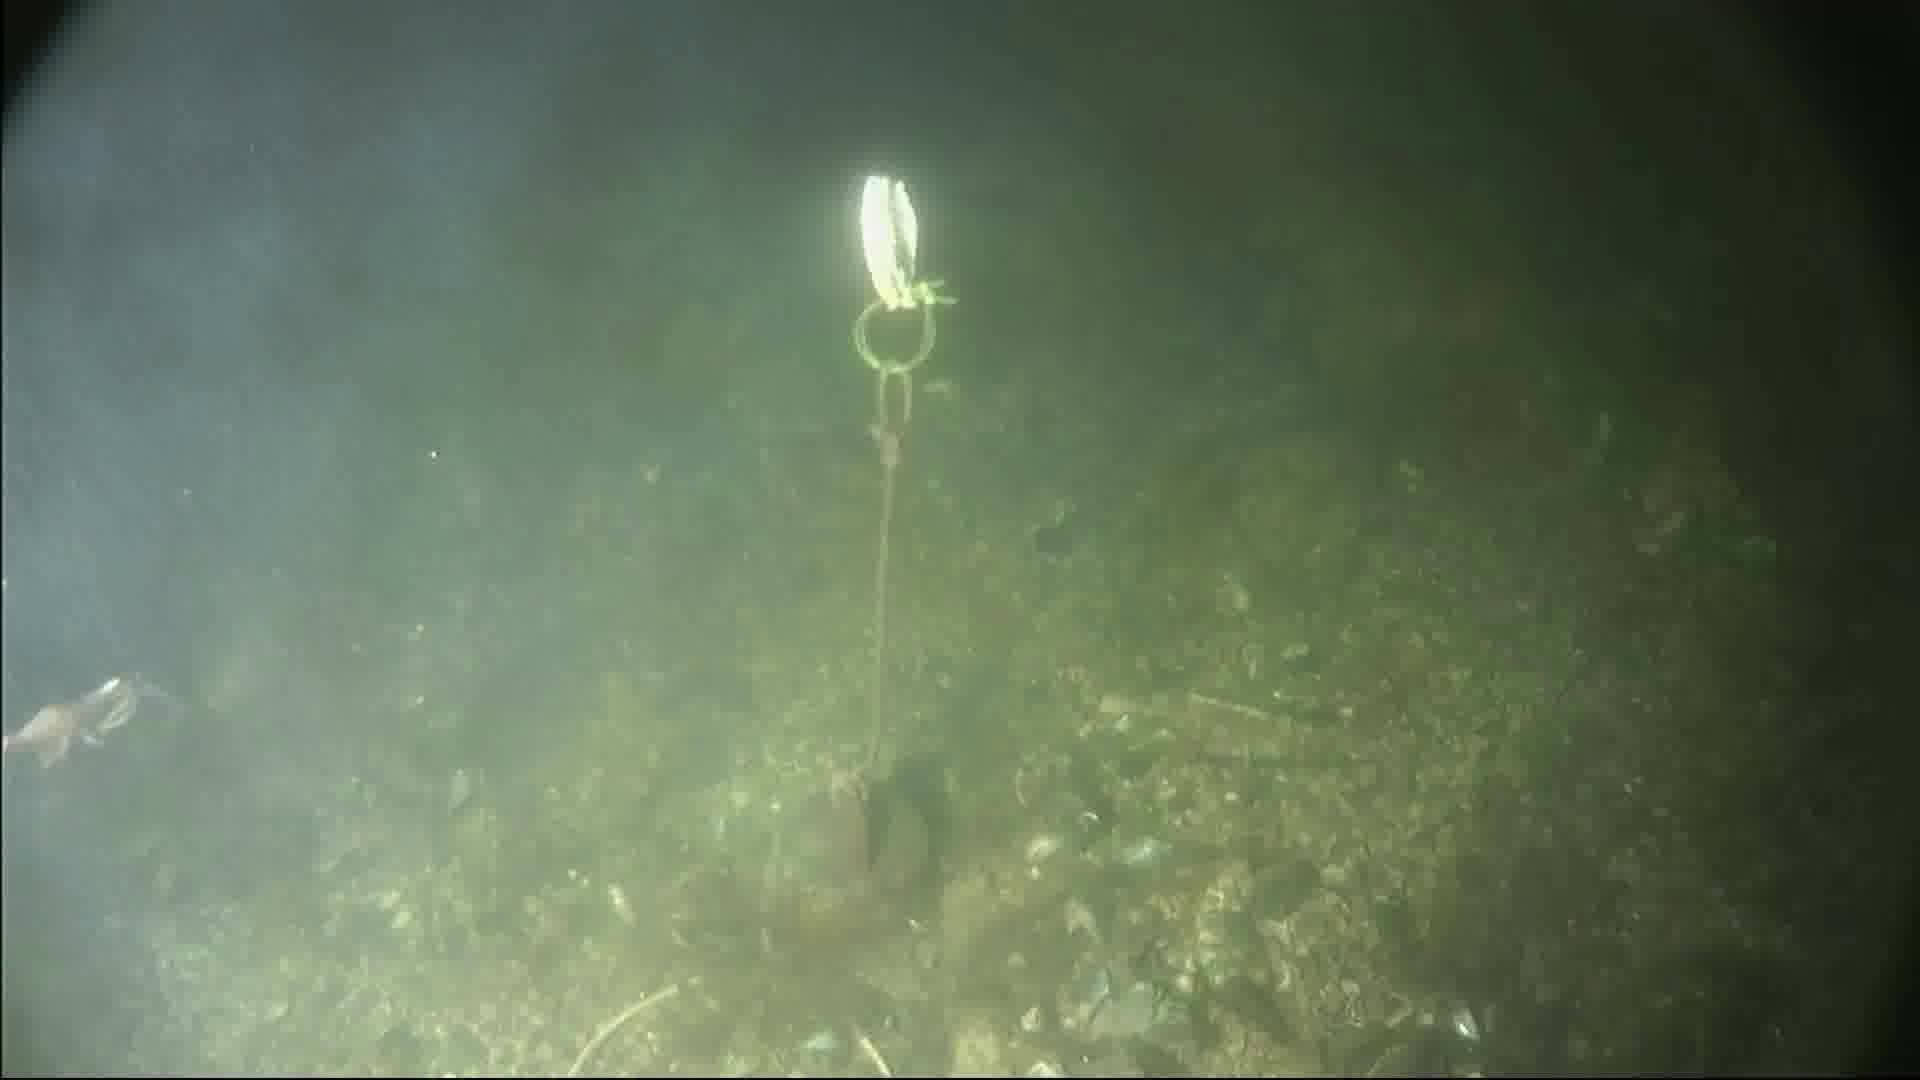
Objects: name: shrimp